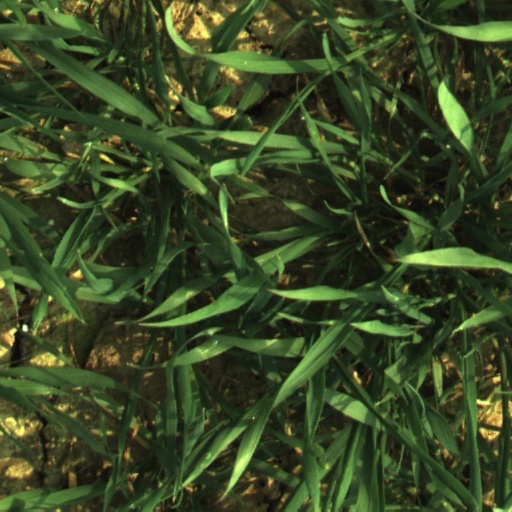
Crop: wheat